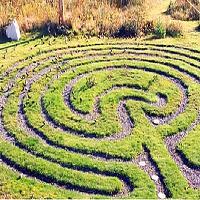
Weather: sun or clear